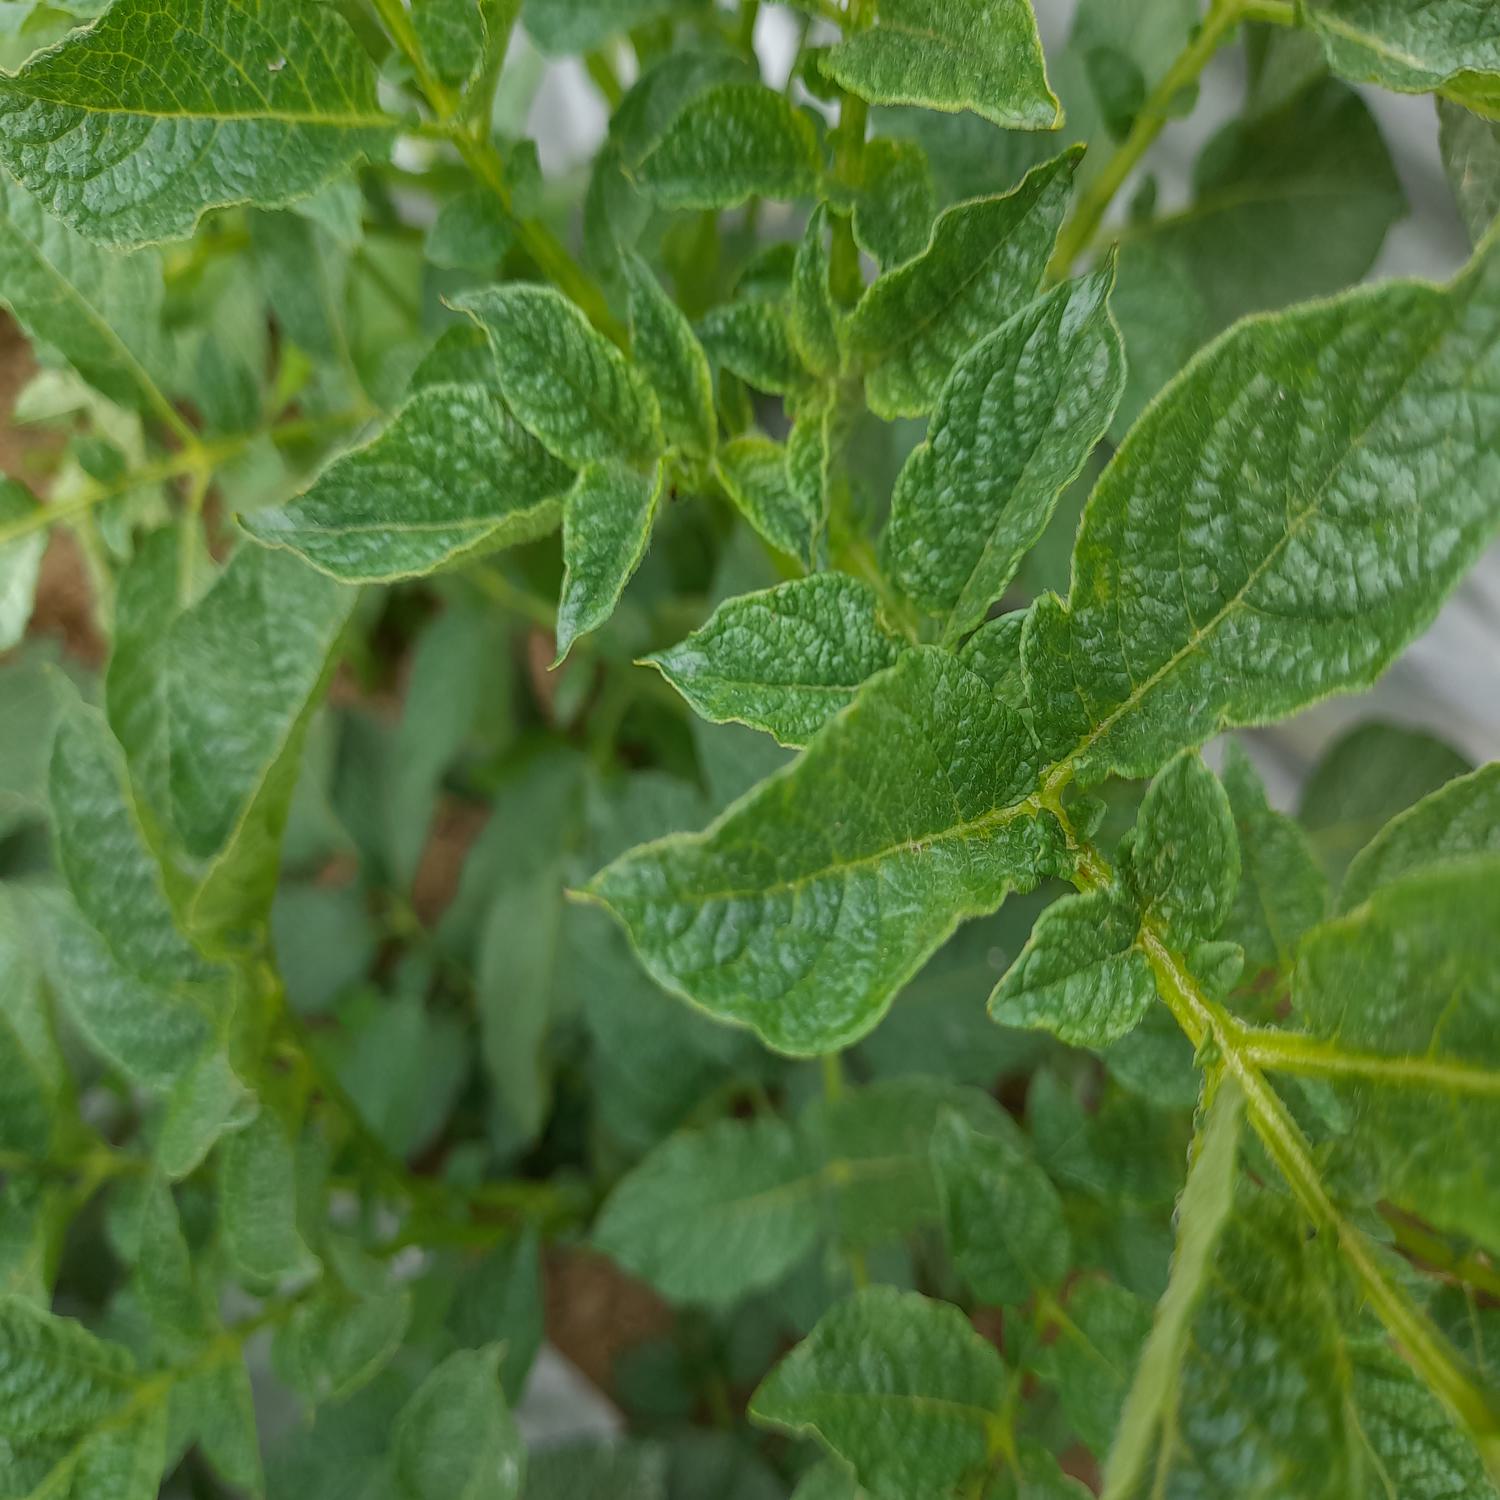
Label: Virus